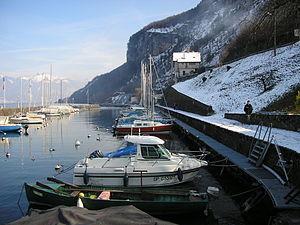
le port de Meillerie
Meillerie est une commune française qui se situe dans le département de la Haute-Savoie, en région Auvergne-Rhône-Alpes.